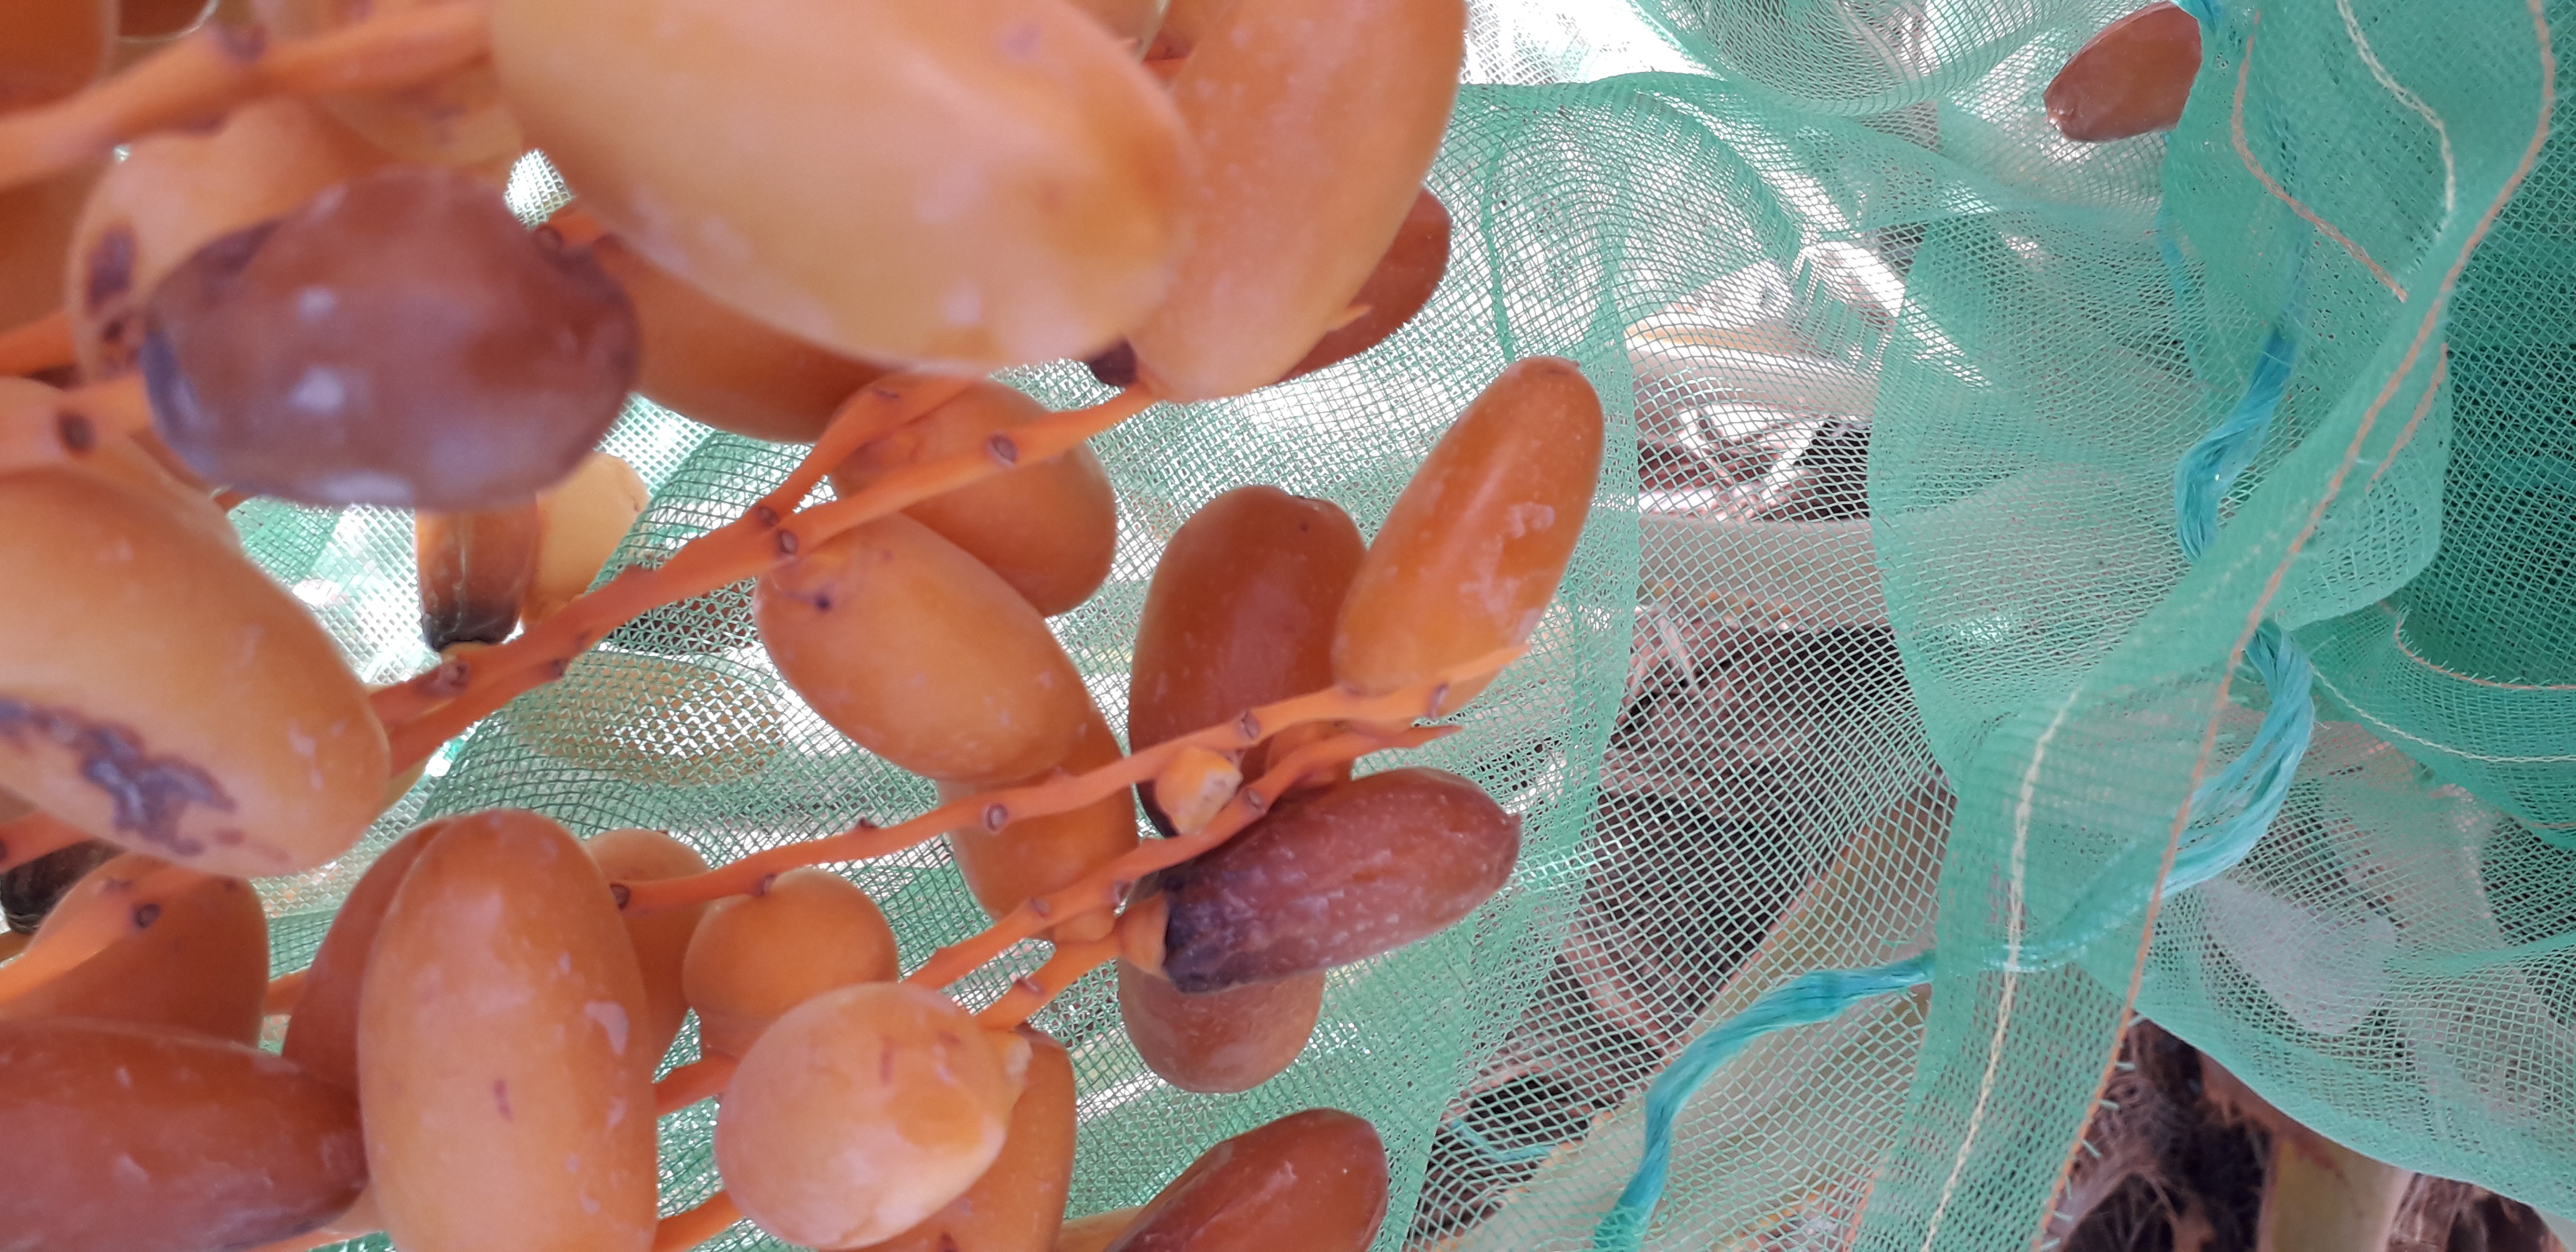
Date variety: kholt